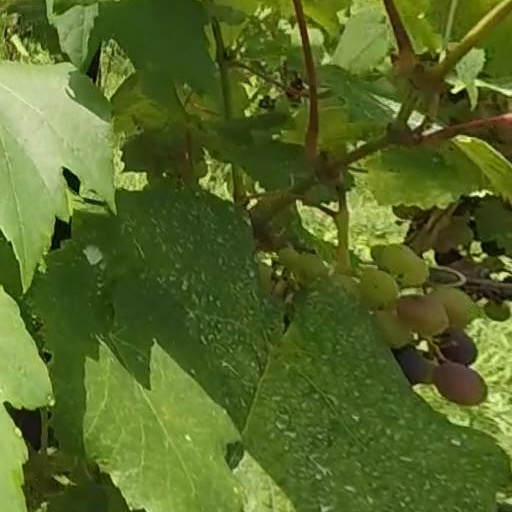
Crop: grape